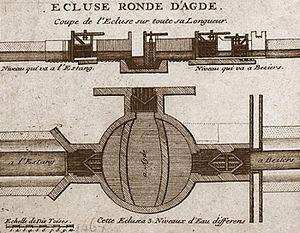
Le canal du Midi est un canal de navigation français à bief de partage qui relie Toulouse à la mer Méditerranée depuis le xviiᵉ siècle. D'abord nommé « canal royal de Languedoc », les révolutionnaires le rebaptisent en 1789 « canal du Midi ». À partir du xixᵉ siècle, le canal latéral à la Garonne, qui double la Garonne de Bordeaux à Toulouse, prolonge le canal du Midi pour fournir une voie navigable de l'océan Atlantique à la mer Méditerranée : l'ensemble des deux canaux est dénommé « canal des Deux-Mers ».
Une écluse est un ouvrage d'art hydraulique implanté dans un canal ou un cours d'eau pour le rendre navigable et permettre aux bateaux de franchir des dénivellations. Certains barrages à pertuis ou écluses visaient aussi à protéger un cours d'eau ou une ville des effets de la marée. L'écluse comprend un sas dans lequel on peut faire varier le niveau de l'eau. Il est isolé des biefs amont et aval par des portes.
Agde est une commune française située dans le département de l'Hérault, en région Occitanie.